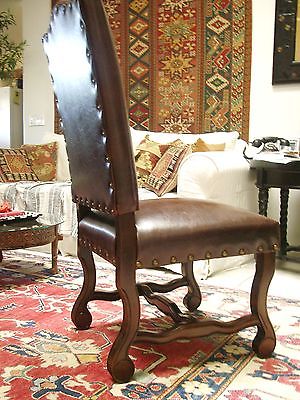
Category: chair